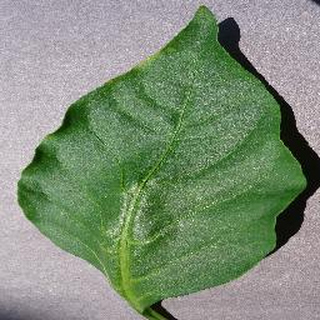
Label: healthy_bell_pepper